The Grand Duke

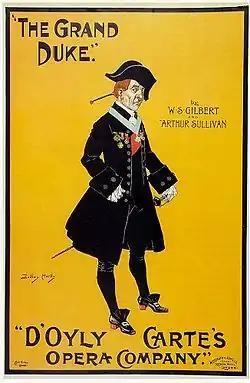
An early poster for "The Grand Duke"

The Grand Duke; or, The Statutory Duel, is the final Savoy Opera written by librettist W. S. Gilbert and composer Arthur Sullivan, their fourteenth and last opera together. It premiered at the Savoy Theatre on 7 March 1896, and ran for 123 performances. Despite a successful opening night, the production had a relatively short run and was the partnership's only financial failure, and the two men never worked together again. In recent decades, the opera has been revived professionally, first in the US and then in the UK.